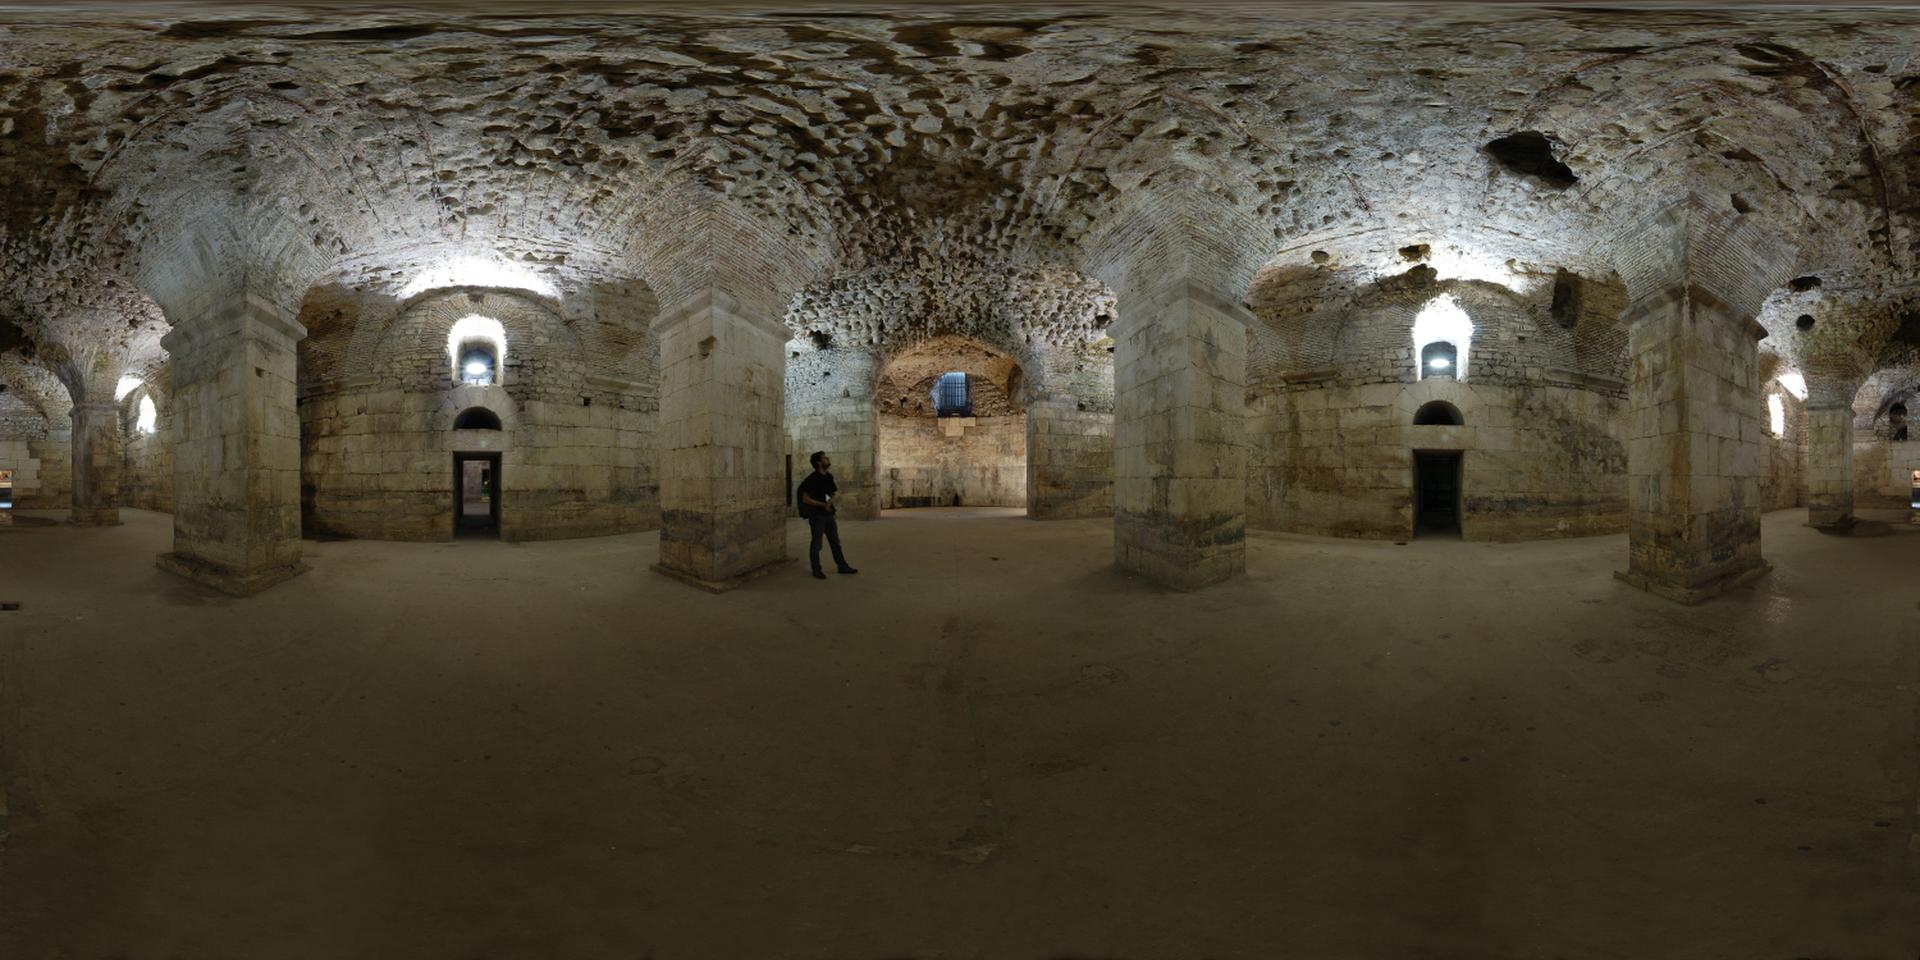
Referred object: the man in a black shirt standing by the central pillar

Referred object: turn slightly left to see the standing man

Referred object: the doorway opposite the standing man